Society of Science, Letters and Art

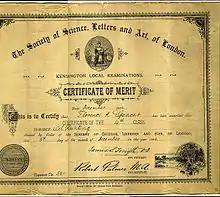
Certificate awarded to Florence K. Spencer, 1894

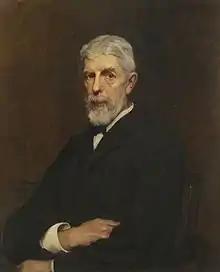
Sir Henry Trueman Wood, critic of the Society

Johann Gottlieb Otto Tepper (1841–1923), Hon. Fellow of the Royal Society of South Australia and Fellow of the Linnean Society of London, was a botanist, schoolteacher and entomologist who was a life member of the SSLA and received its medallion in 1898. American physician, surgeon, and gynaecologist Newsom Jones Pittman (1818–1893) was vice president of the North Carolina Medical Society and of the American Medical Association, besides being a Master Mason. Charles Farrar Forster (1848–1894) was a Fellow of the Royal Geographical Society, and first vicar of the Church of St Michael and All Angels, Beckwithshaw, North Yorkshire, England. Mr O'Donovan, FRGS, was the Parliamentary Librarian of Queensland; the Society posted his Latin diploma of Fellowship to him in 1885. Mr Fremersdorf, FRGS, of East Bourke, Victoria, Australia, was appointed Honorary Representative to Washington Territory for the SSLA in 1885.